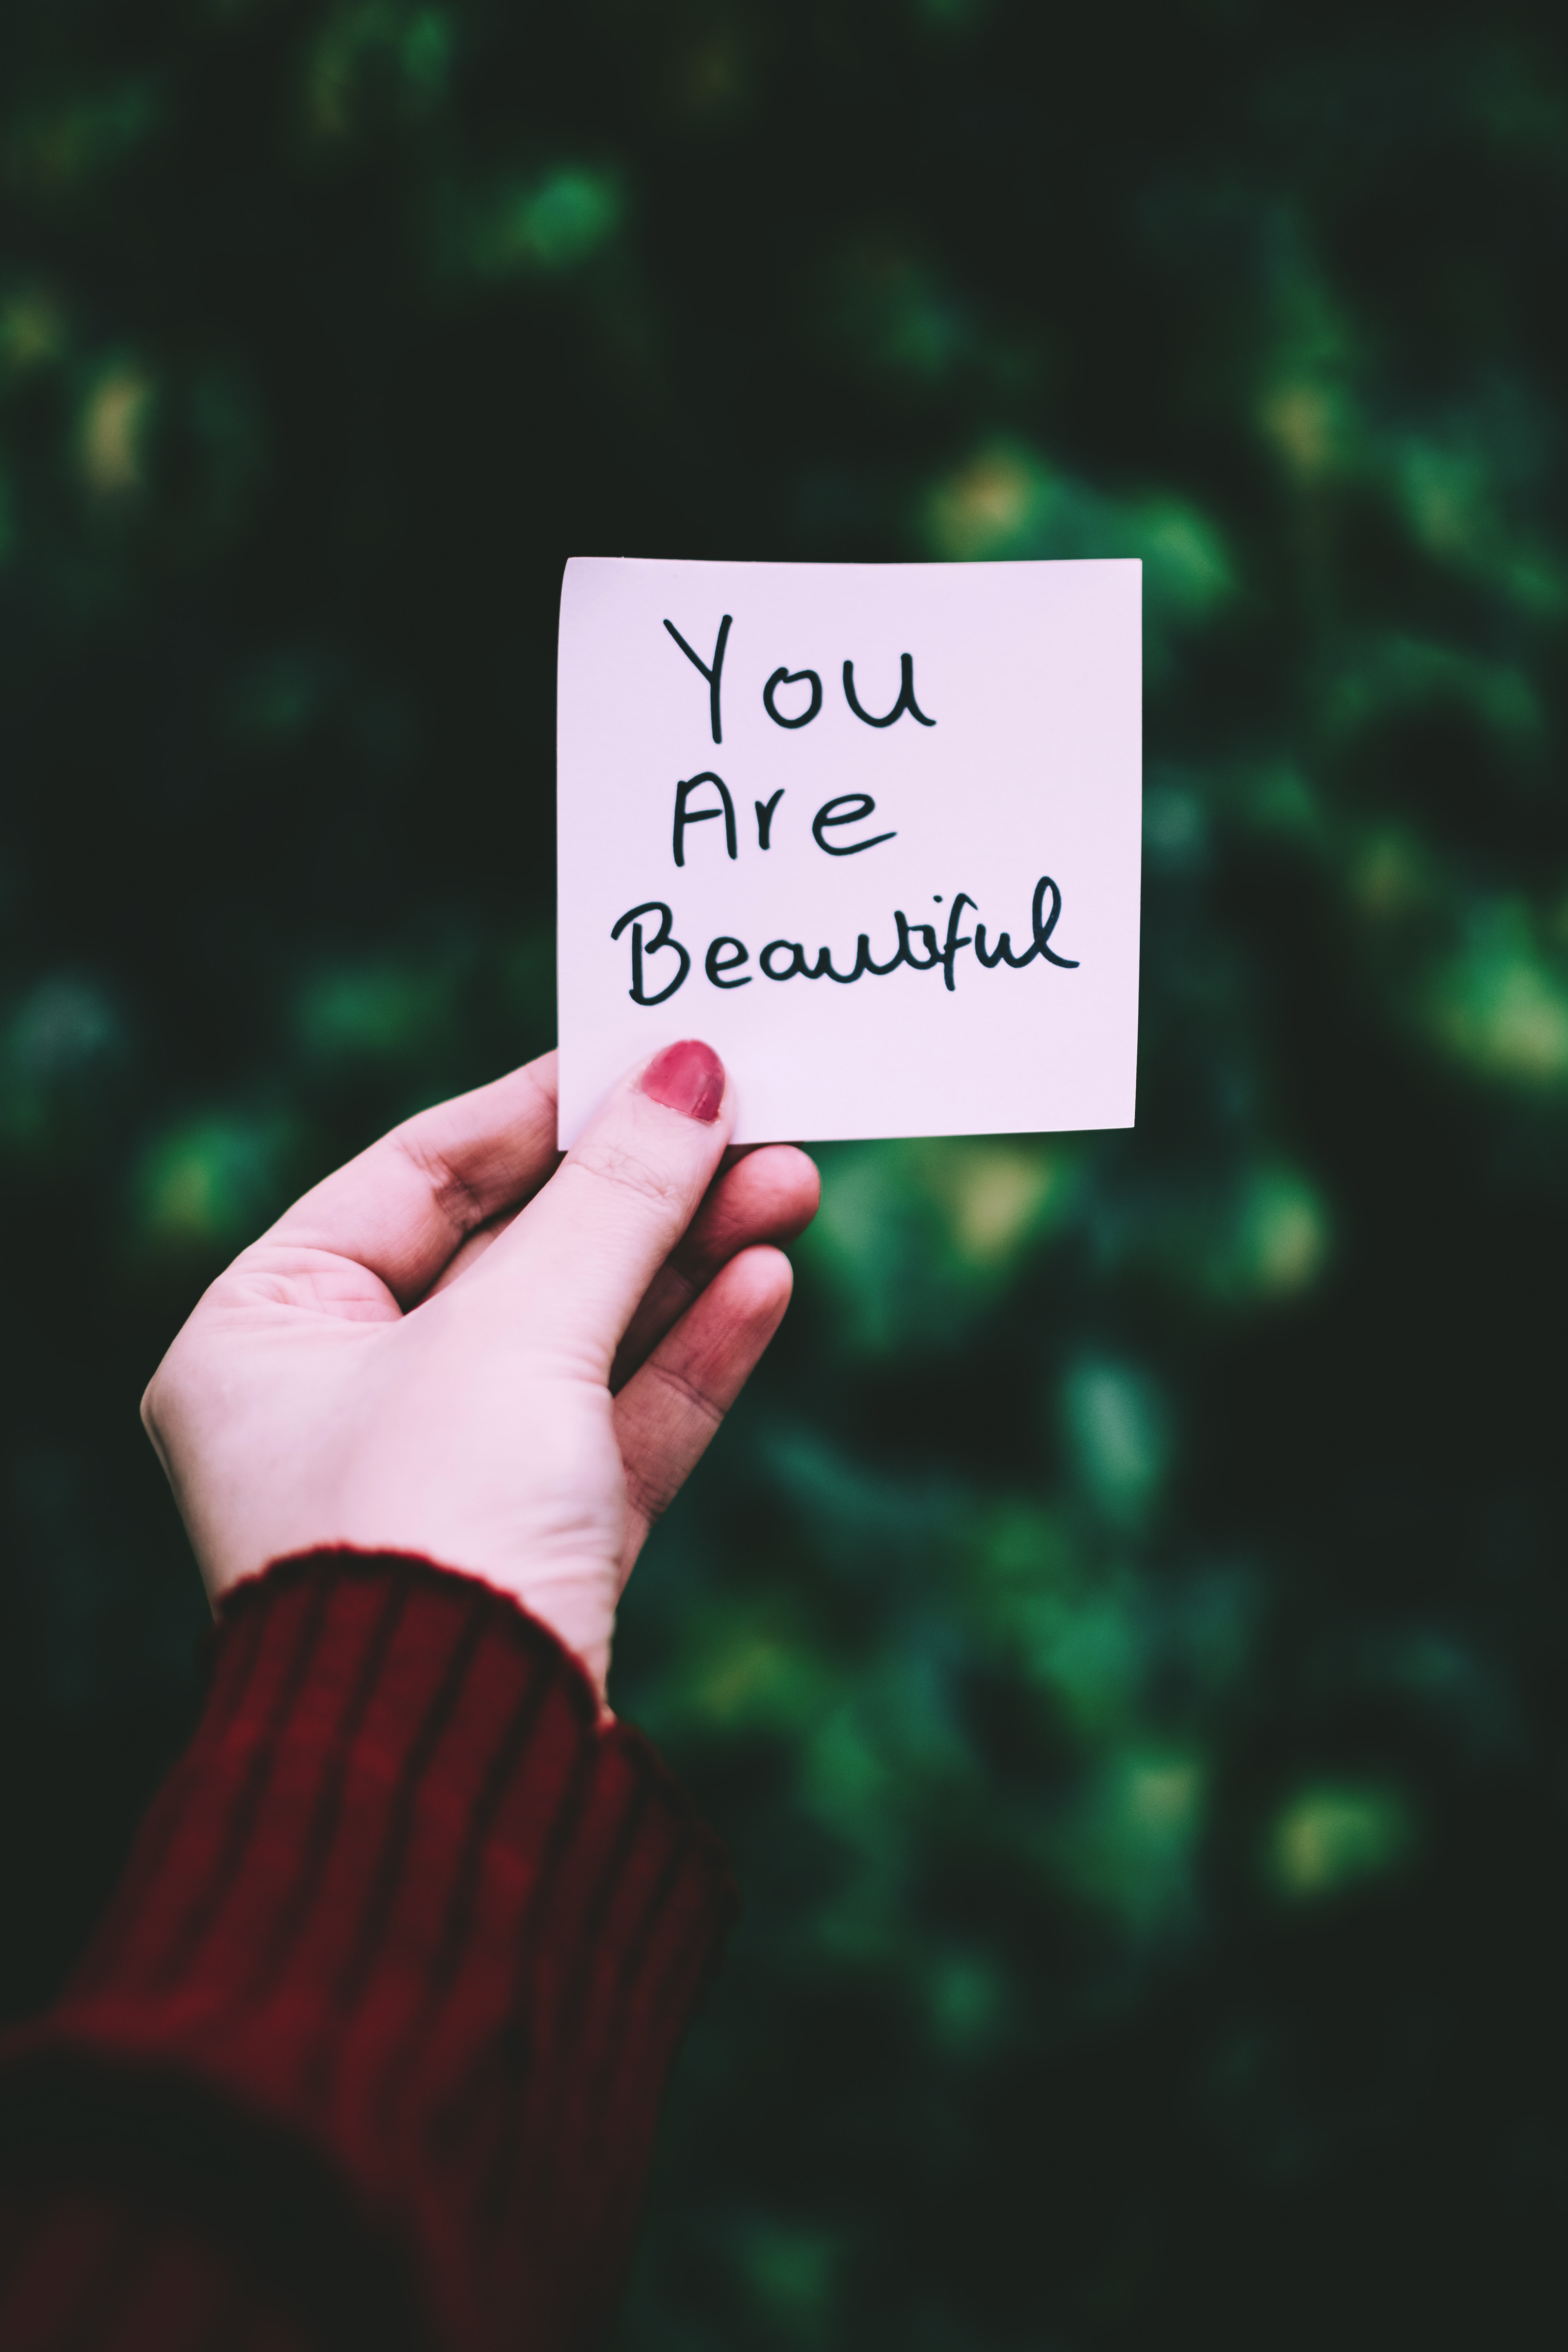
green, emotion, hand, font, finger, love, happiness, girl, smile